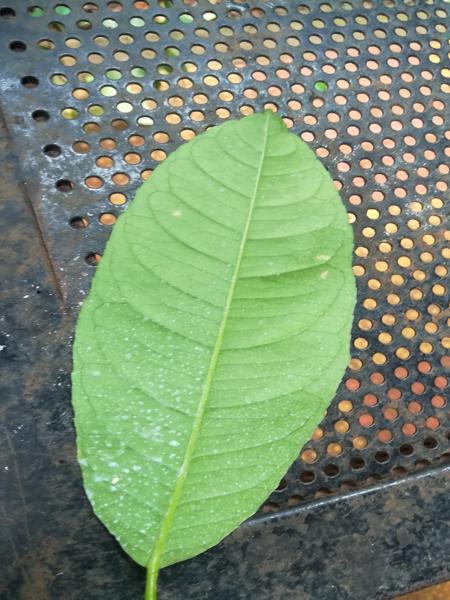
Plant: Badipala